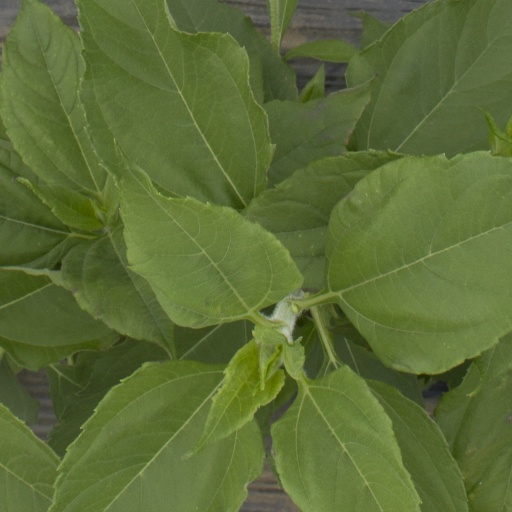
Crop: Jerusalem artichoke